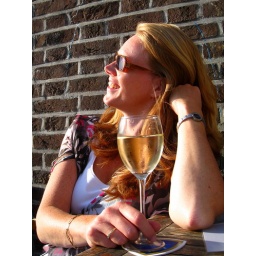
enjoying a glass of white wine in the sun, Maastricht